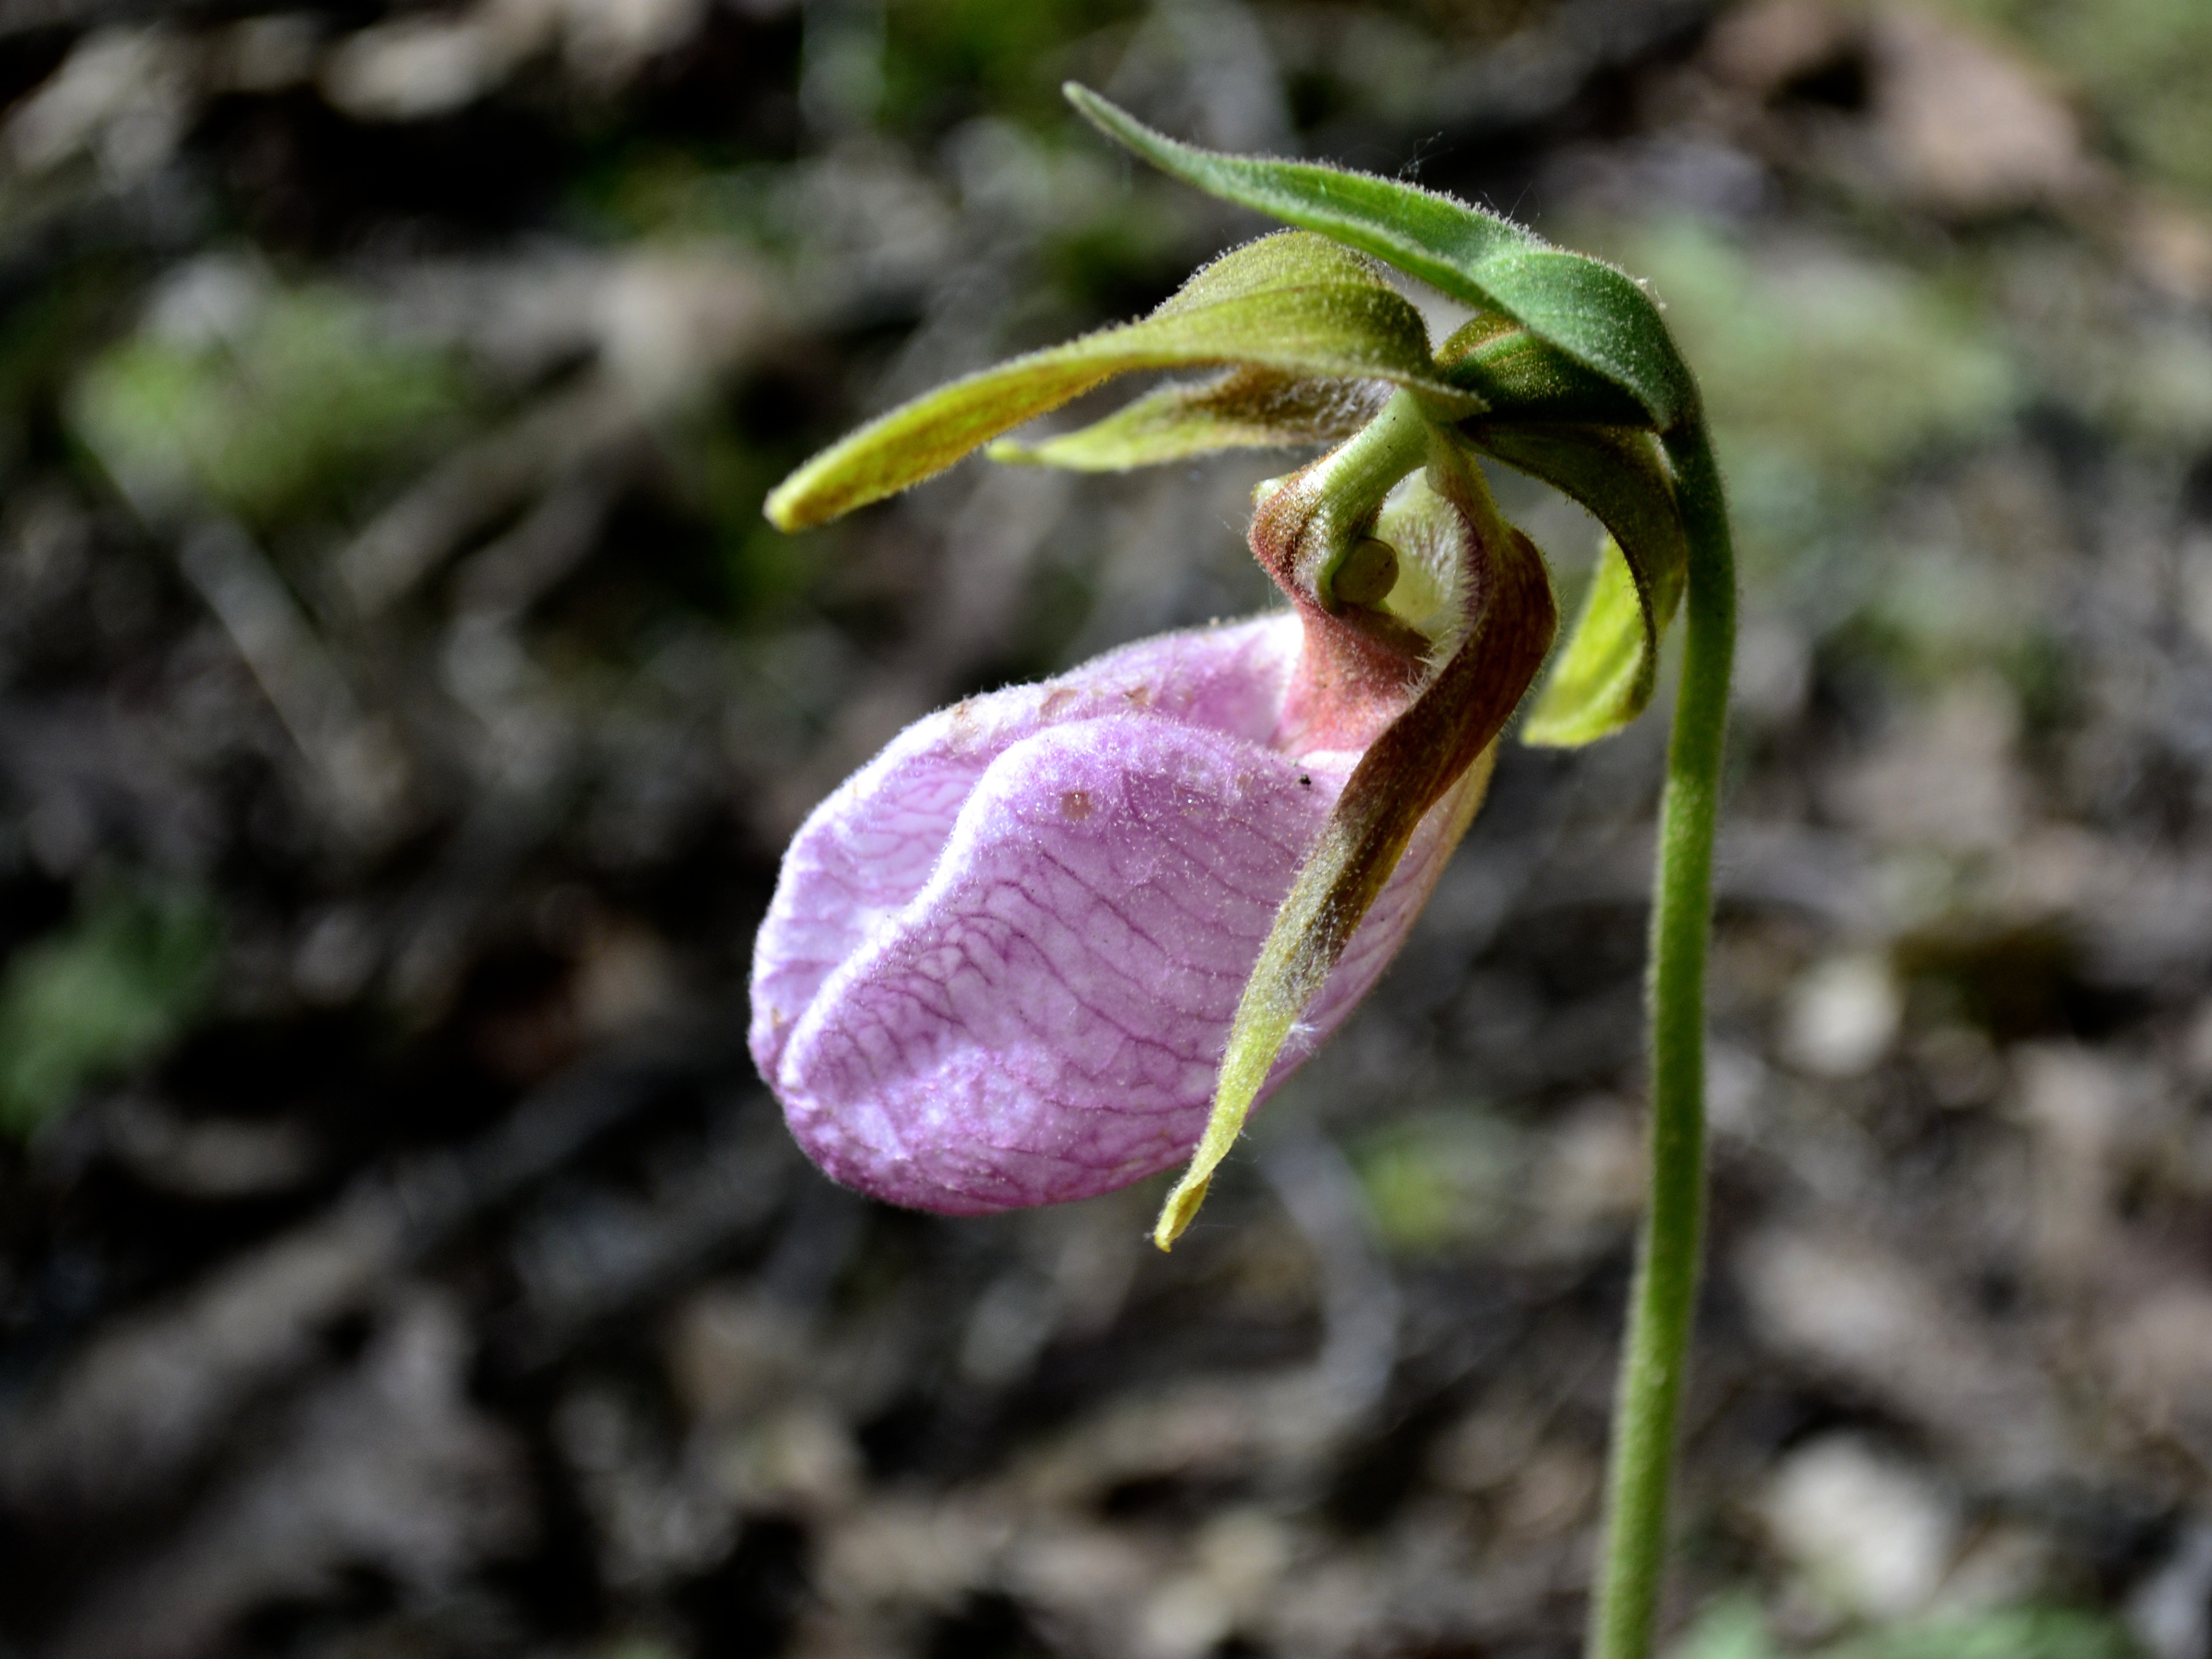
nature, plant, leaf, flower, botany, flora, orchid, wildflower, close up, eye, macro photography, flowering plant, plant stem, land plant, calochortus, fawn lily, slipper orchid